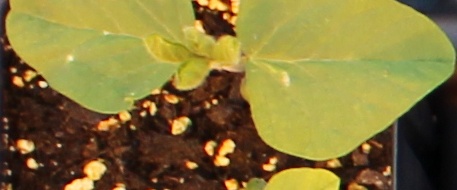
Label: Soybean